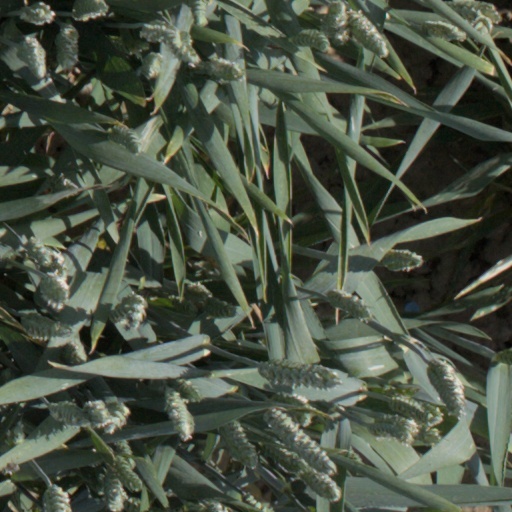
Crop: wheat